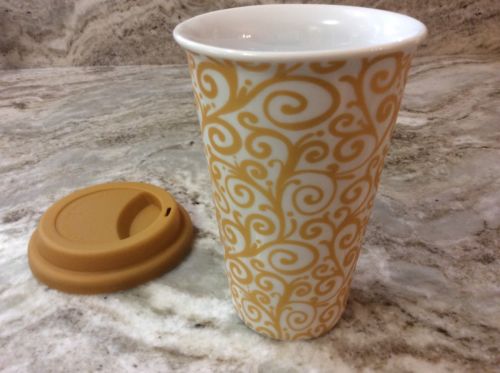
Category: mug